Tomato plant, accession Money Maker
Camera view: horizontal (90 deg, fisheye); turntable rotation: 270 degrees
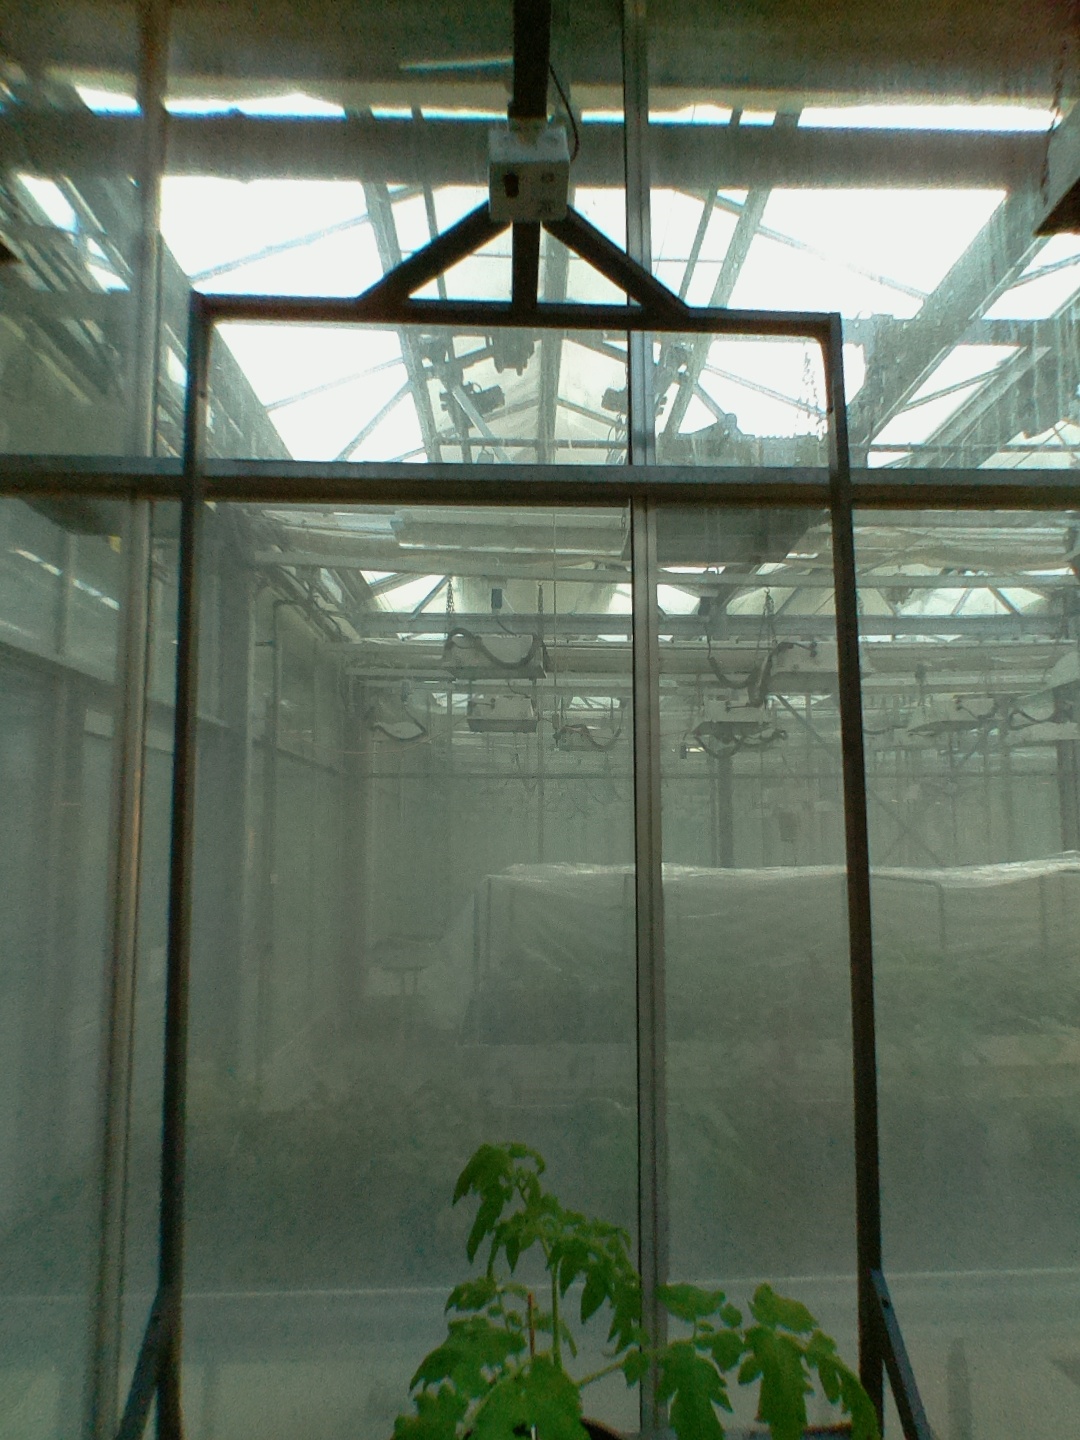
BBCH growth stage 13: 6 of true leaves visible